Like Father

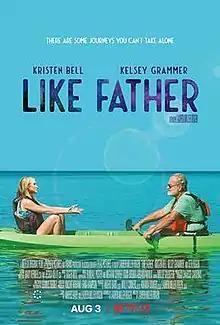
Film release poster

Like Father is a 2018 American dramedy film written and directed by Lauren Miller, in her feature-length directorial debut. The film stars Kristen Bell, Kelsey Grammer, and Seth Rogen.